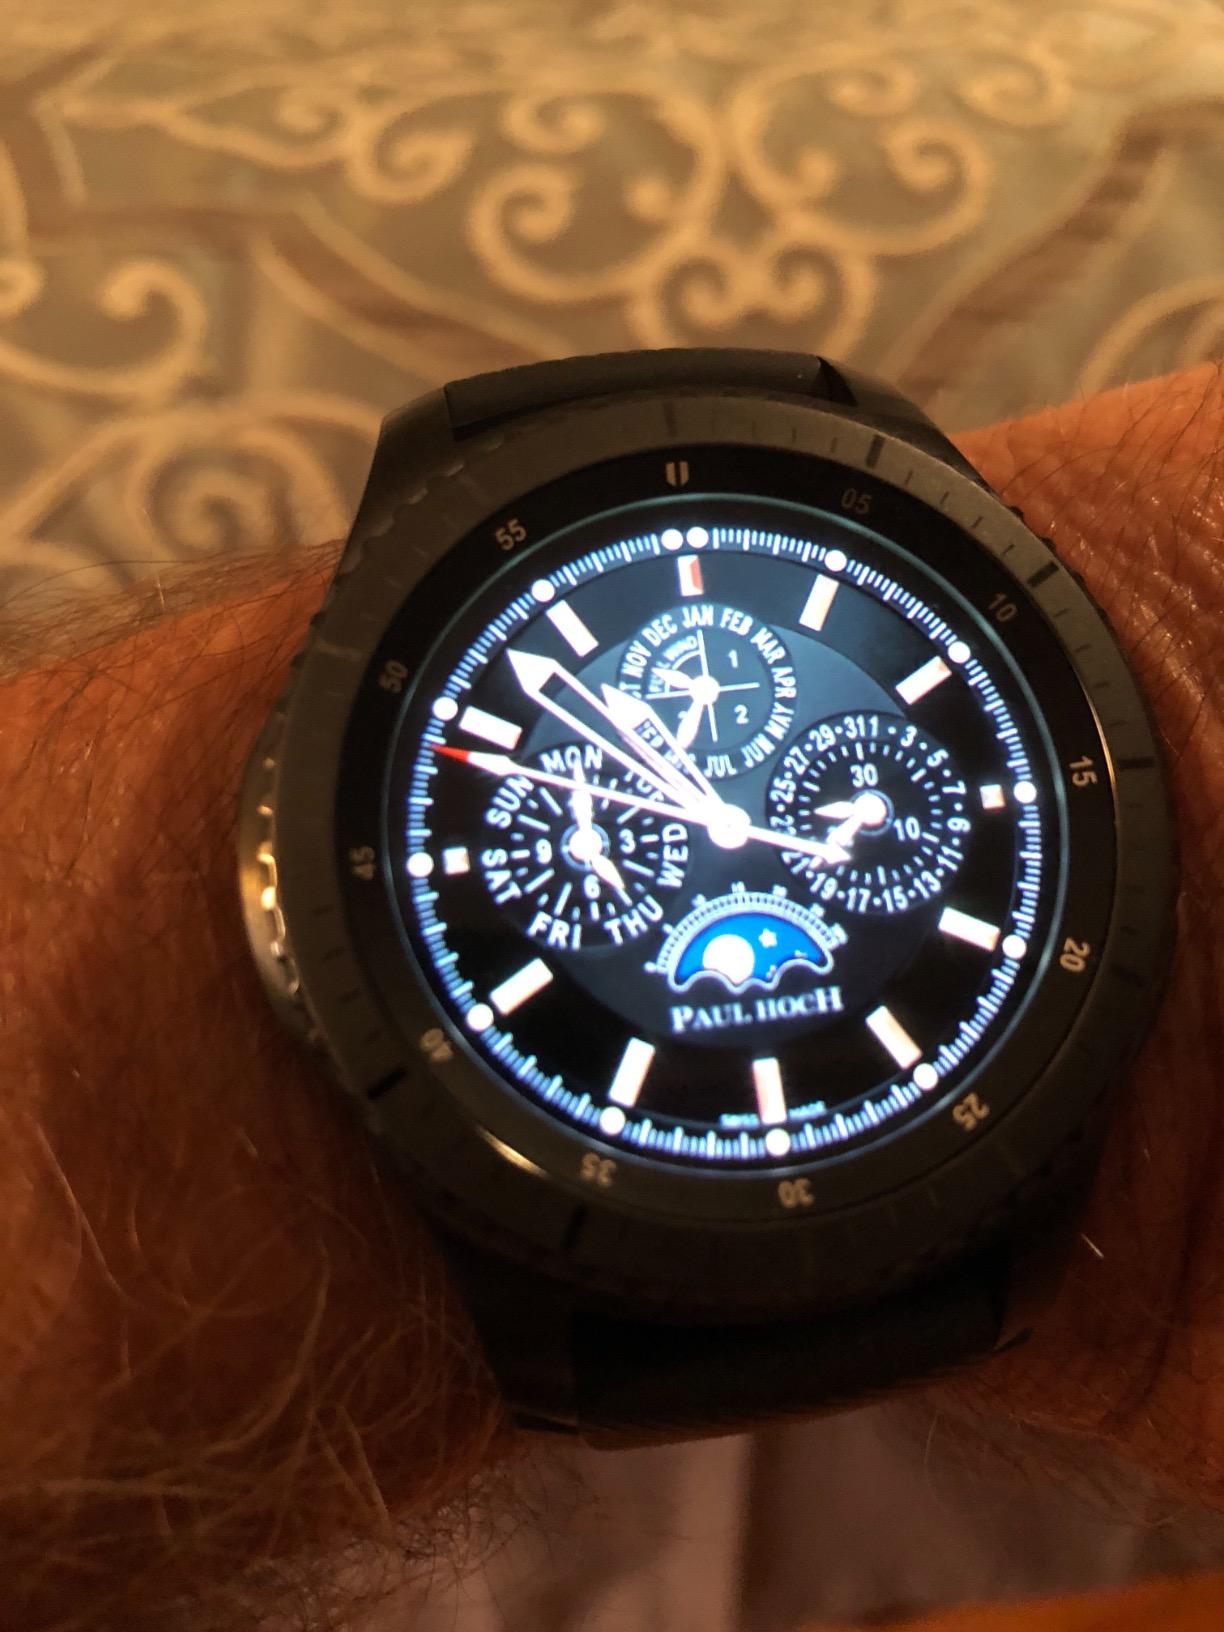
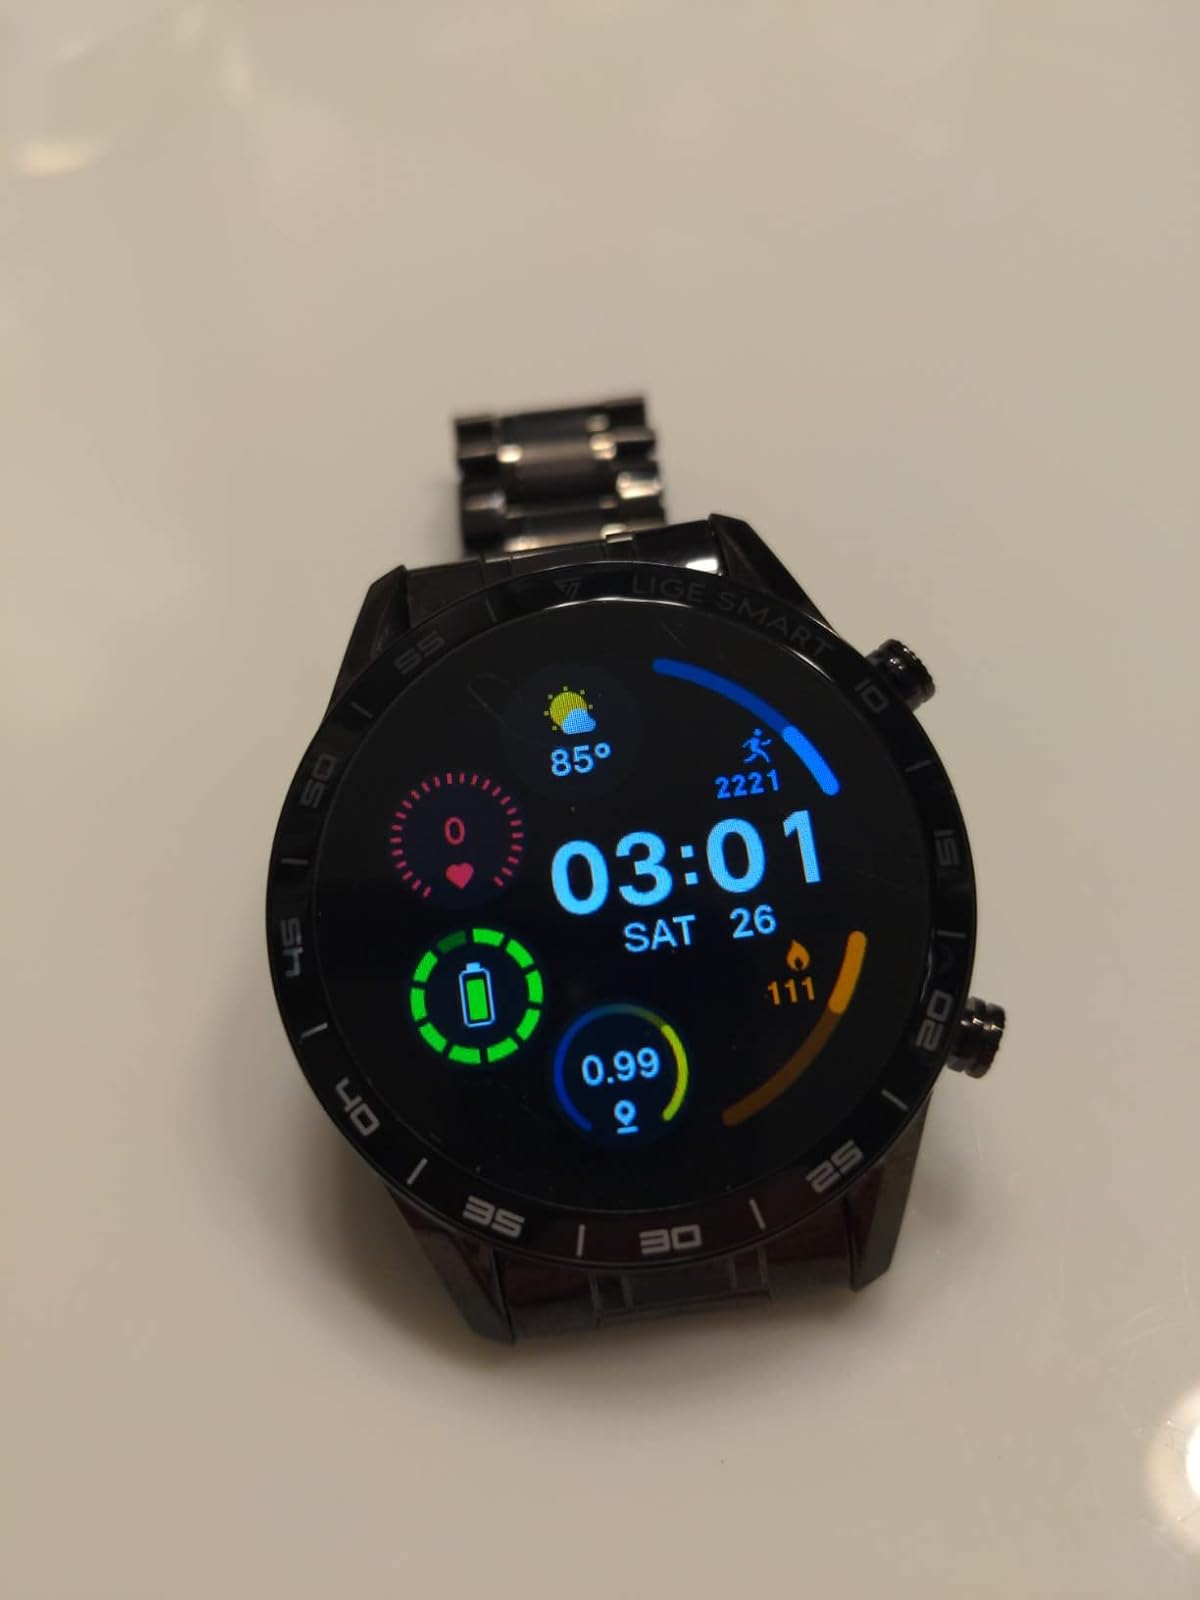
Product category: smartwatch
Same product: no